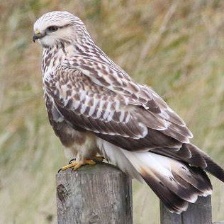
Species: ROUGH LEG BUZZARD
Scientific name: BUTEO LAGOPUS